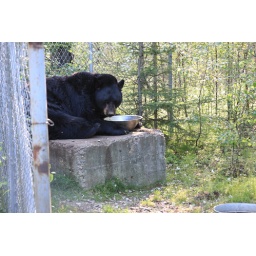
This male bear was raised by hand as an orphan for the past 20 years or so.